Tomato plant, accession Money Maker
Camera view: bottom (45 deg); turntable rotation: 210 degrees
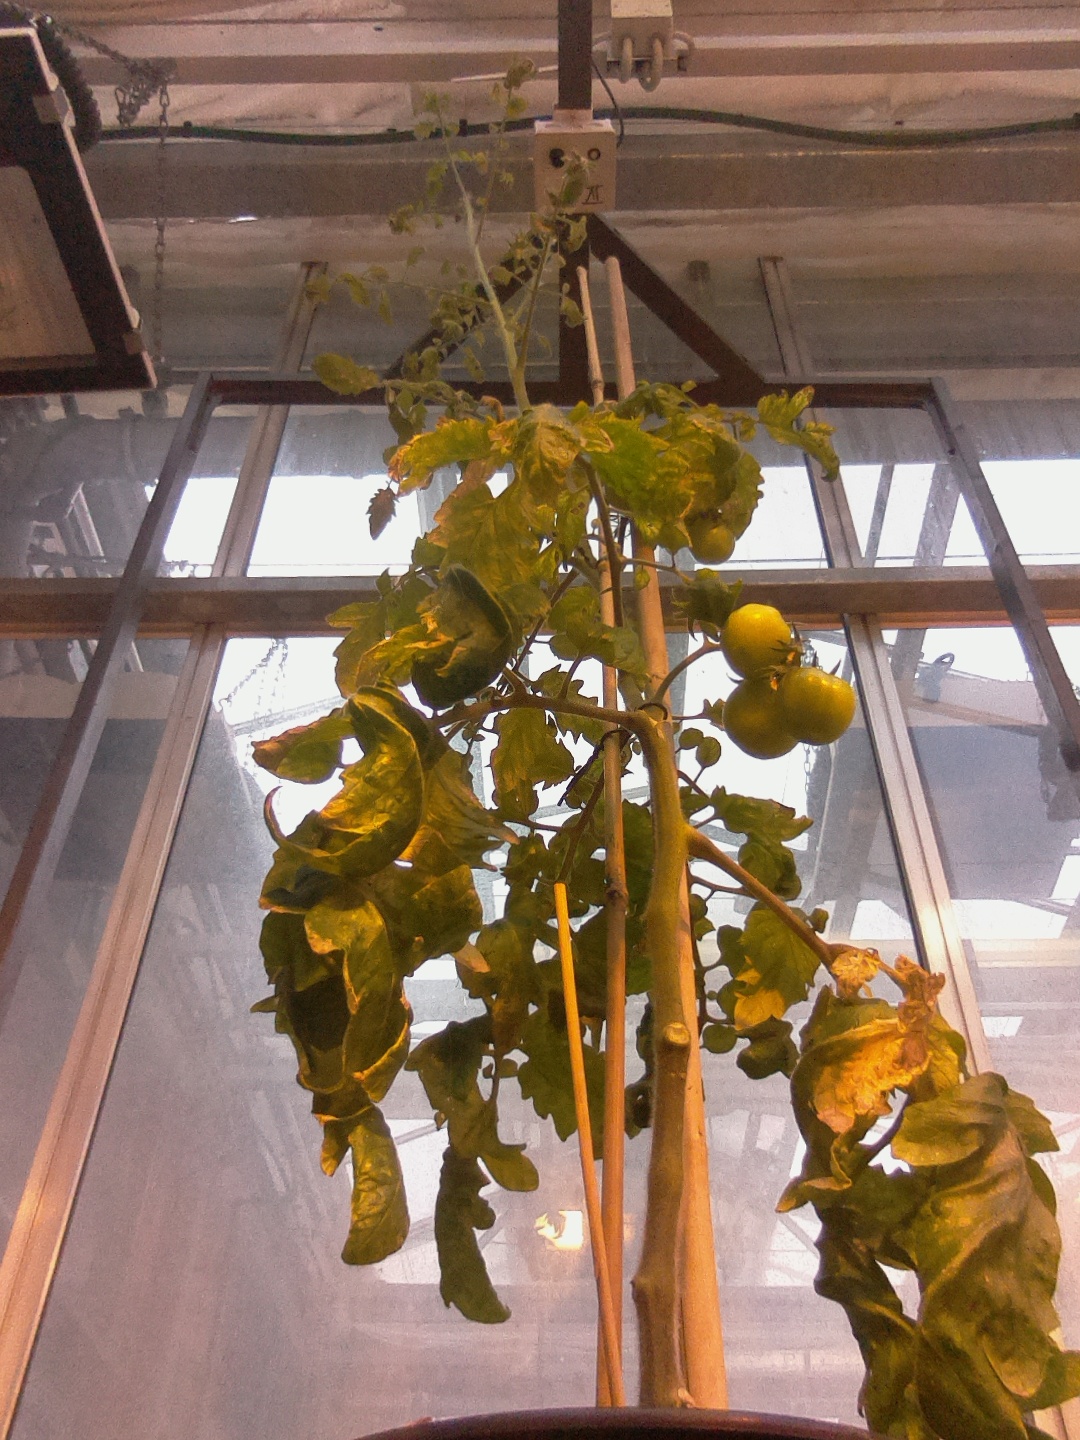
BBCH growth stage 75: 50%-60% of final fruit size